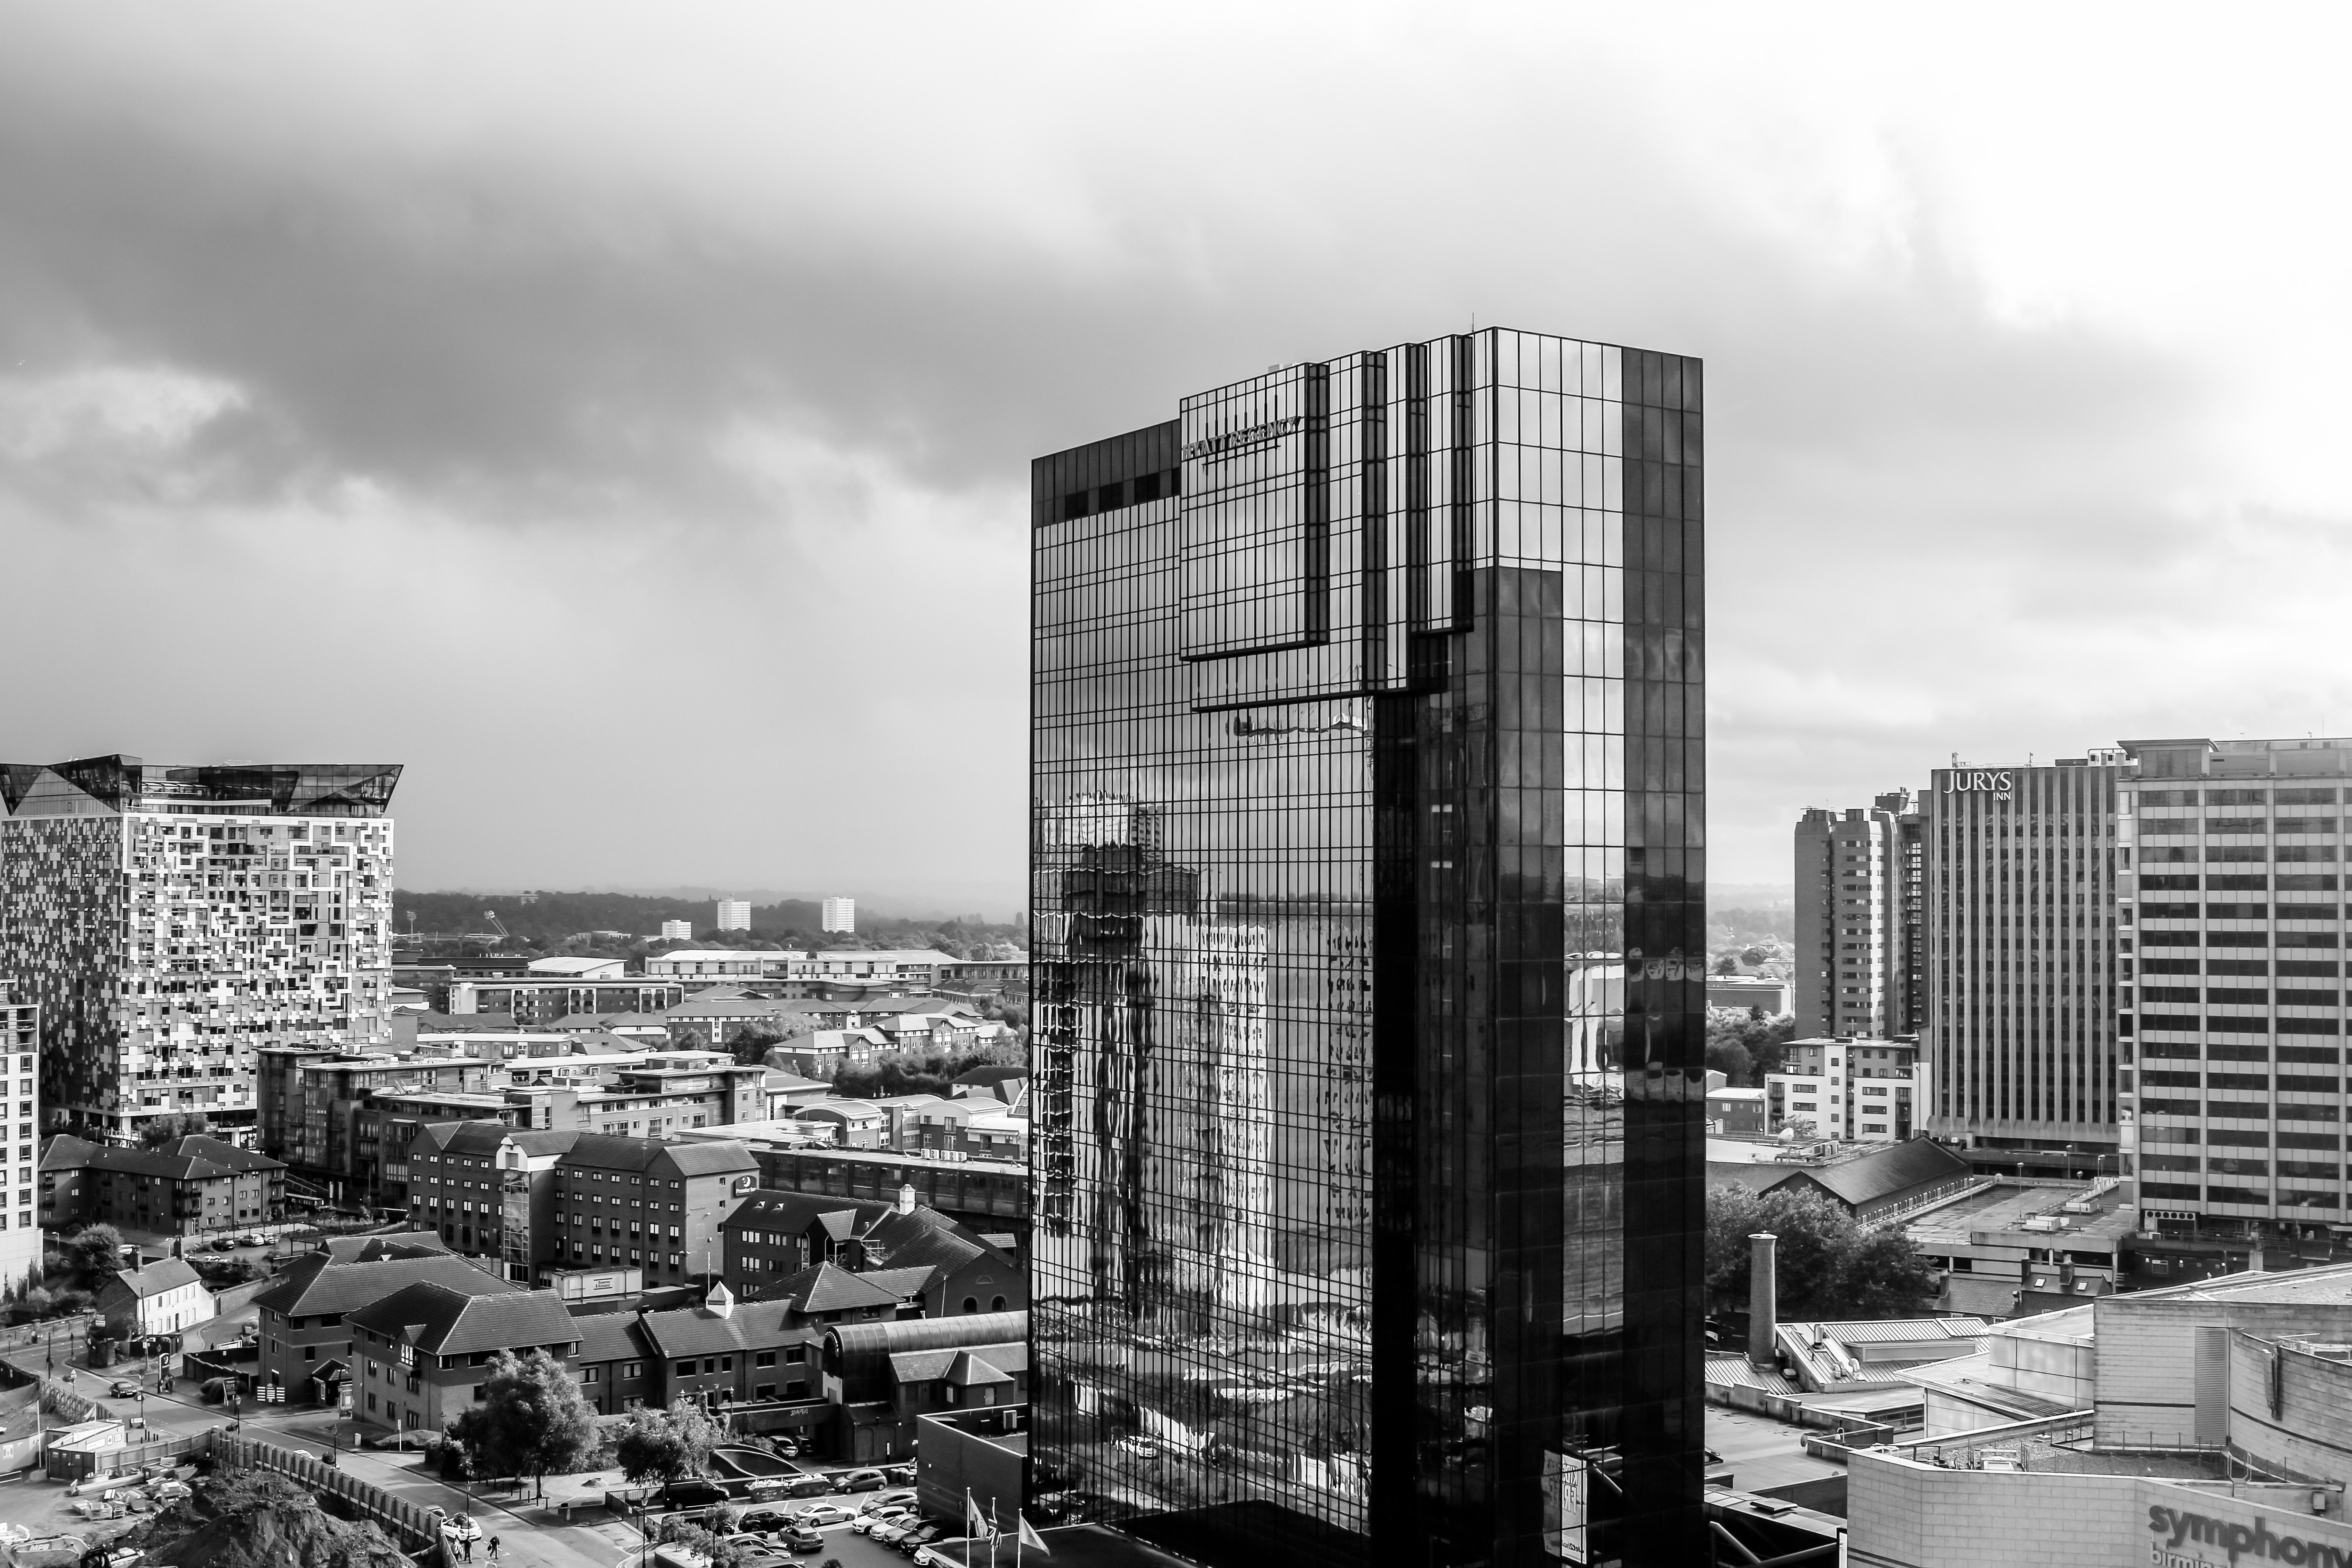
cloud, black and white, architecture, sky, skyline, street, glass, building, city, skyscraper, urban, cityscape, downtown, travel, daytime, reflection, tower, office, facade, business, monochrome, modern, tower block, high rise, outdoors, headquarters, metropolis, condominium, urban area, monochrome photography, metropolitan area, mixed use, corporate headquarters